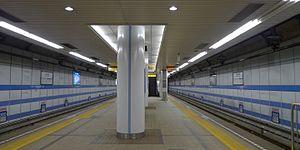
La station de Chūō-Ichibamae est une station du métro de Kobe localisée dans l'arrondissement Hyōgo de Kobe, dans la préfecture de Hyōgo. Elle est exploitée par le BTMK sur la ligne Kaigan. Le numéro de station est K05.